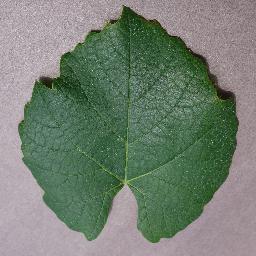
Label: Grape___healthy